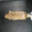
Label: mouse